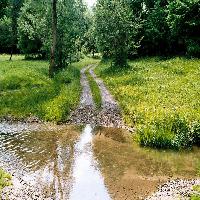
Weather: sun or clear